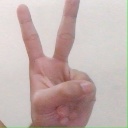
अक्षर: क